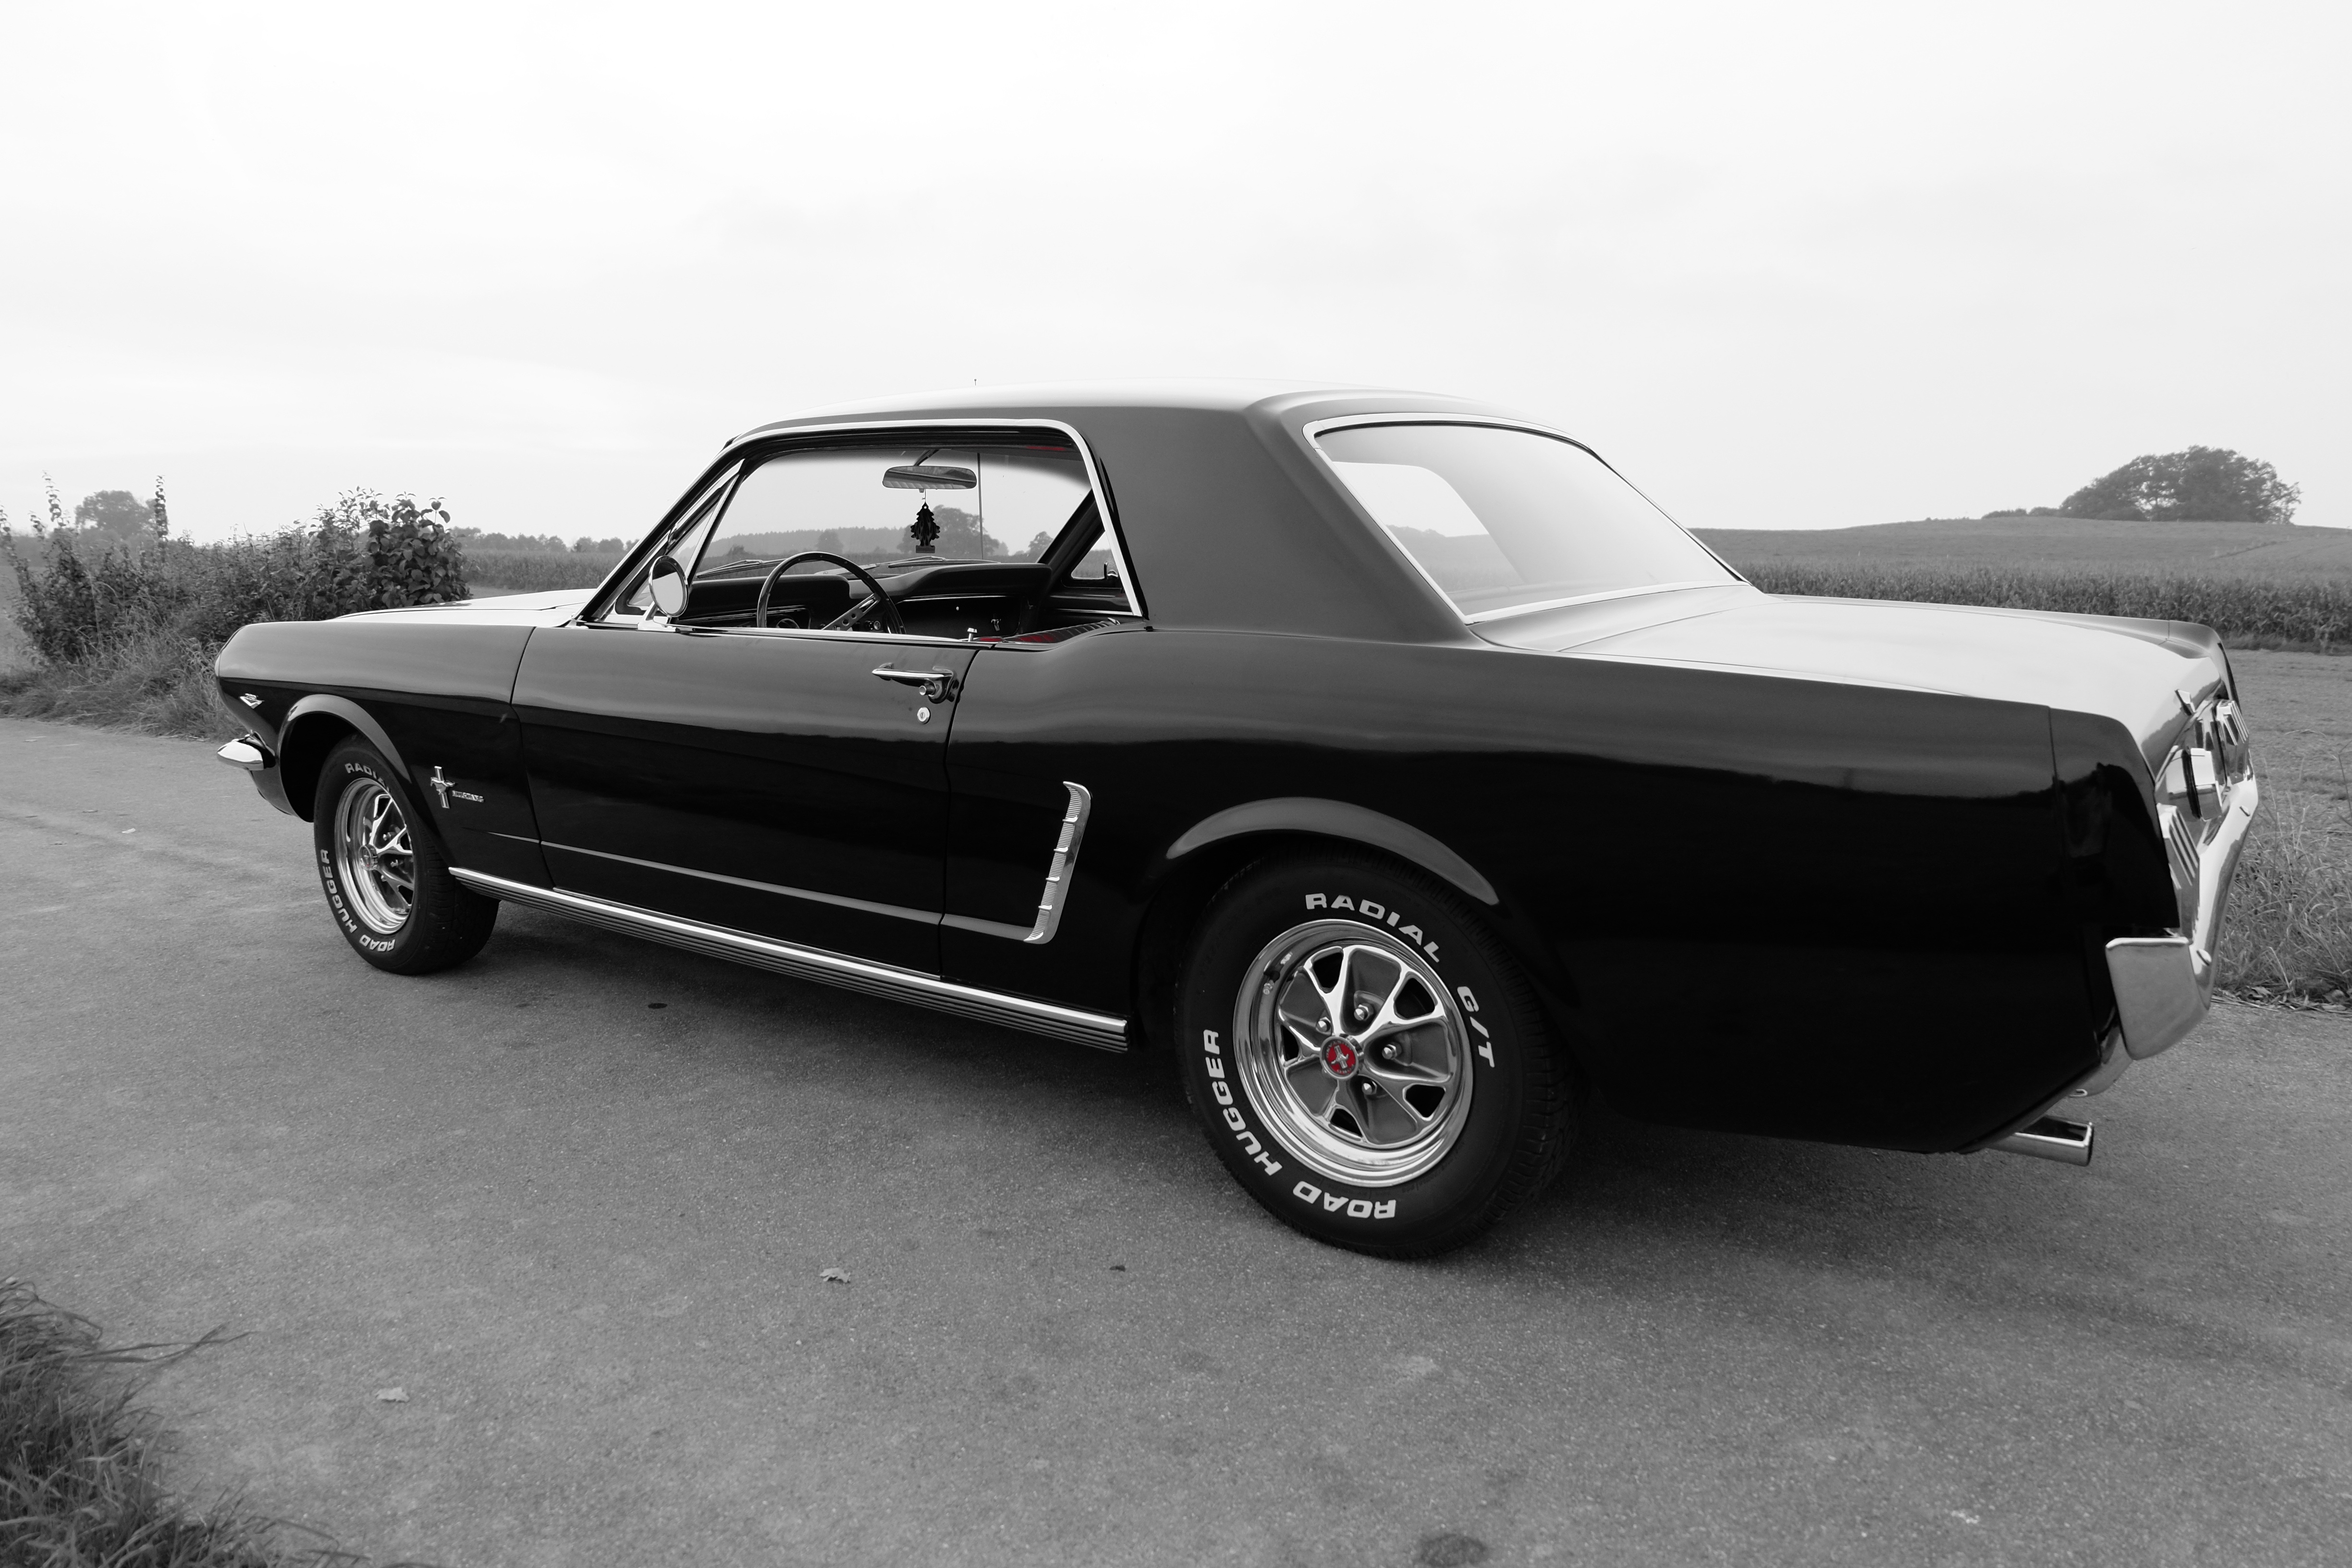
car, wheel, vehicle, classic car, sports car, muscle car, ford, sedan, mustang, coupe, land vehicle, automobile make, automotive exterior, automotive design, luxury vehicle, executive car, first generation ford mustang, shelby mustang